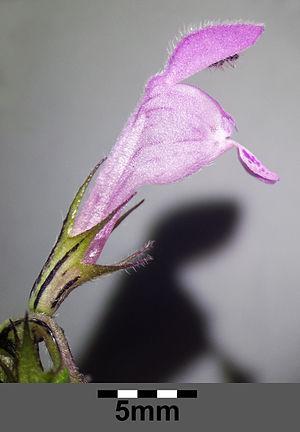
Le lamier pourpre ou ortie rouge est une variété de plantes de la famille des Lamiaceae très commune en Europe, et considérée comme une mauvaise herbe.